Robert II of France

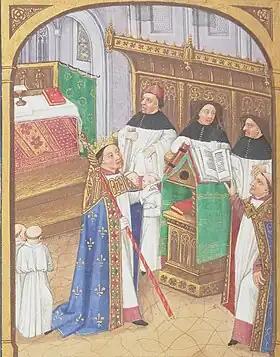
"Robert the Pious at the office in the cathedral of Orleans". Robinet Testard, "Grandes Chroniques de France", ca. 1471. Bibliothèque nationale de France, Fr. 2609.

Much appreciated by the monks of Saint-Denis, the deceased King was hastily transported from Melun to the Abbey where his father was already resting, in front of the altar of the Holy Trinity. The benefits that the sovereign offered to the abbey were enormous. When writing their chronicle, the monks claimed that by the time of his death, rivers overflowed (toppling houses and carrying children), a comet passed in the sky and a famine plagued the kingdom for nearly two years. When he finished his biography around 1033, Helgaud of Fleury was surprised that the tomb of the pious Robert II was still only covered with a simple slab and no ornament. Not until the middle of the 13th century did his descendant, Louis IX of France (commonly known as Saint Louis), have new "gisants" carved for all members of the royal family.